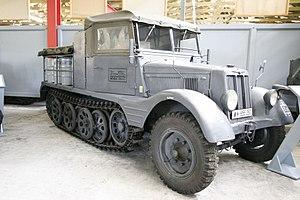
Le Sd.Kfz. 11 leichter Zugkraftwagen 3 t. était un semi-chenillé conçu comme tracteur d'artillerie, et produit à approximativement neuf mille exemplaires au cours de la Seconde Guerre mondiale.